Battle of Pickett's Mill

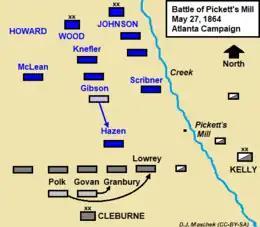
Battle of Pickett's Mill map shows Hazen's initial assault and Cleburne's reaction.

Wood's division consisted of the brigades of Colonel William Harvey Gibson (1st), Brigadier General William Babcock Hazen (2nd), and Colonel Frederick Knefler (3rd). At 4:30 pm, Wood ordered Hazen's brigade, which was in front, to advance. Wood remarked to Howard, "We will put in Hazen, and see what success he has," and Howard agreed. Previously, Hazen believed that Wood's entire division would attack, but he realized that his 1,500-man brigade was going to assault unsupported. Hazen glanced at his staff officer Ambrose Bierce who instantly knew that a "criminal blunder" was about to happen. All mounted officers sent their horses to the rear and went forward on foot, with Hazen guiding his brigade with a compass because the woods and underbrush were so dense. Hazen's men soon encountered about 1,000 dismounted cavalrymen from the divisions of Brigadier Generals John H. Kelly and William Y. C. Humes.